Lobster sauce

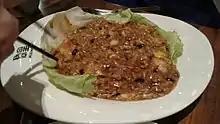
The version of lobster sauce used in Cantonese cuisine

The sauce itself does not contain any lobster, and may vary in preparation method from place to place or restaurant to restaurant. It can contain chicken broth, garlic, ginger, green onions, fermented black beans, and eggs, and is thickened with starch. Some recipes incorporate pork mince and soy sauce. The colour varies from being pale white to brown, or to a yellow, depending on the quantity of soy sauce used and how the eggs are incorporated into the sauce. Lobster sauce in most of New England, where it is a thicker, brown sauce, is the exception.